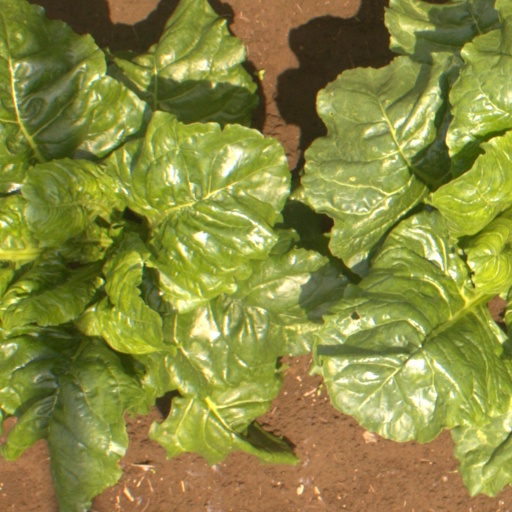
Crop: sugar beet